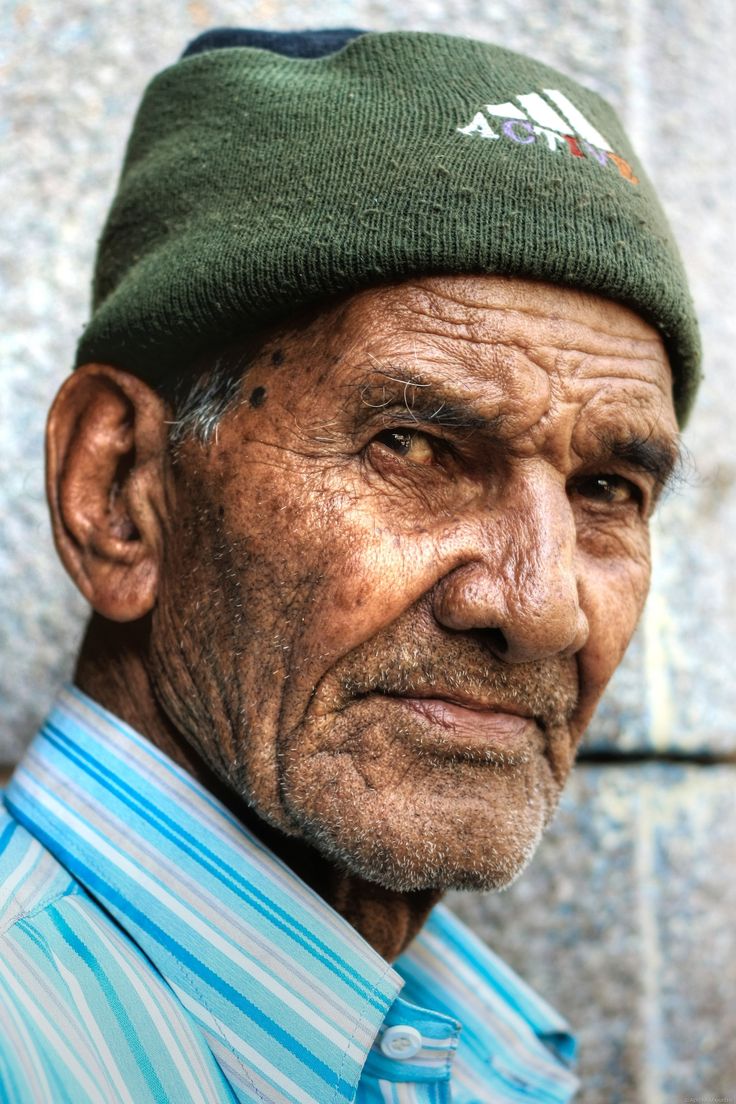
Gender: men